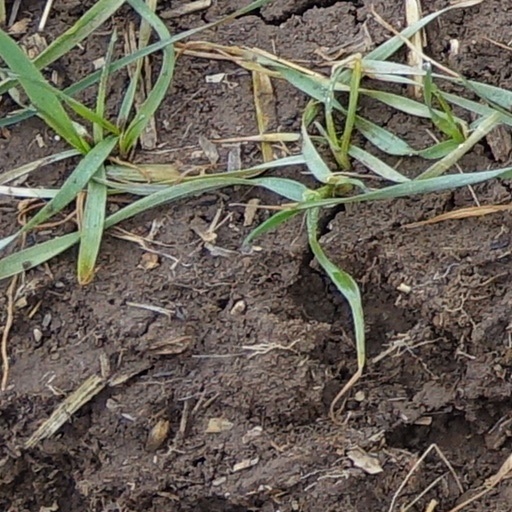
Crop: wheat